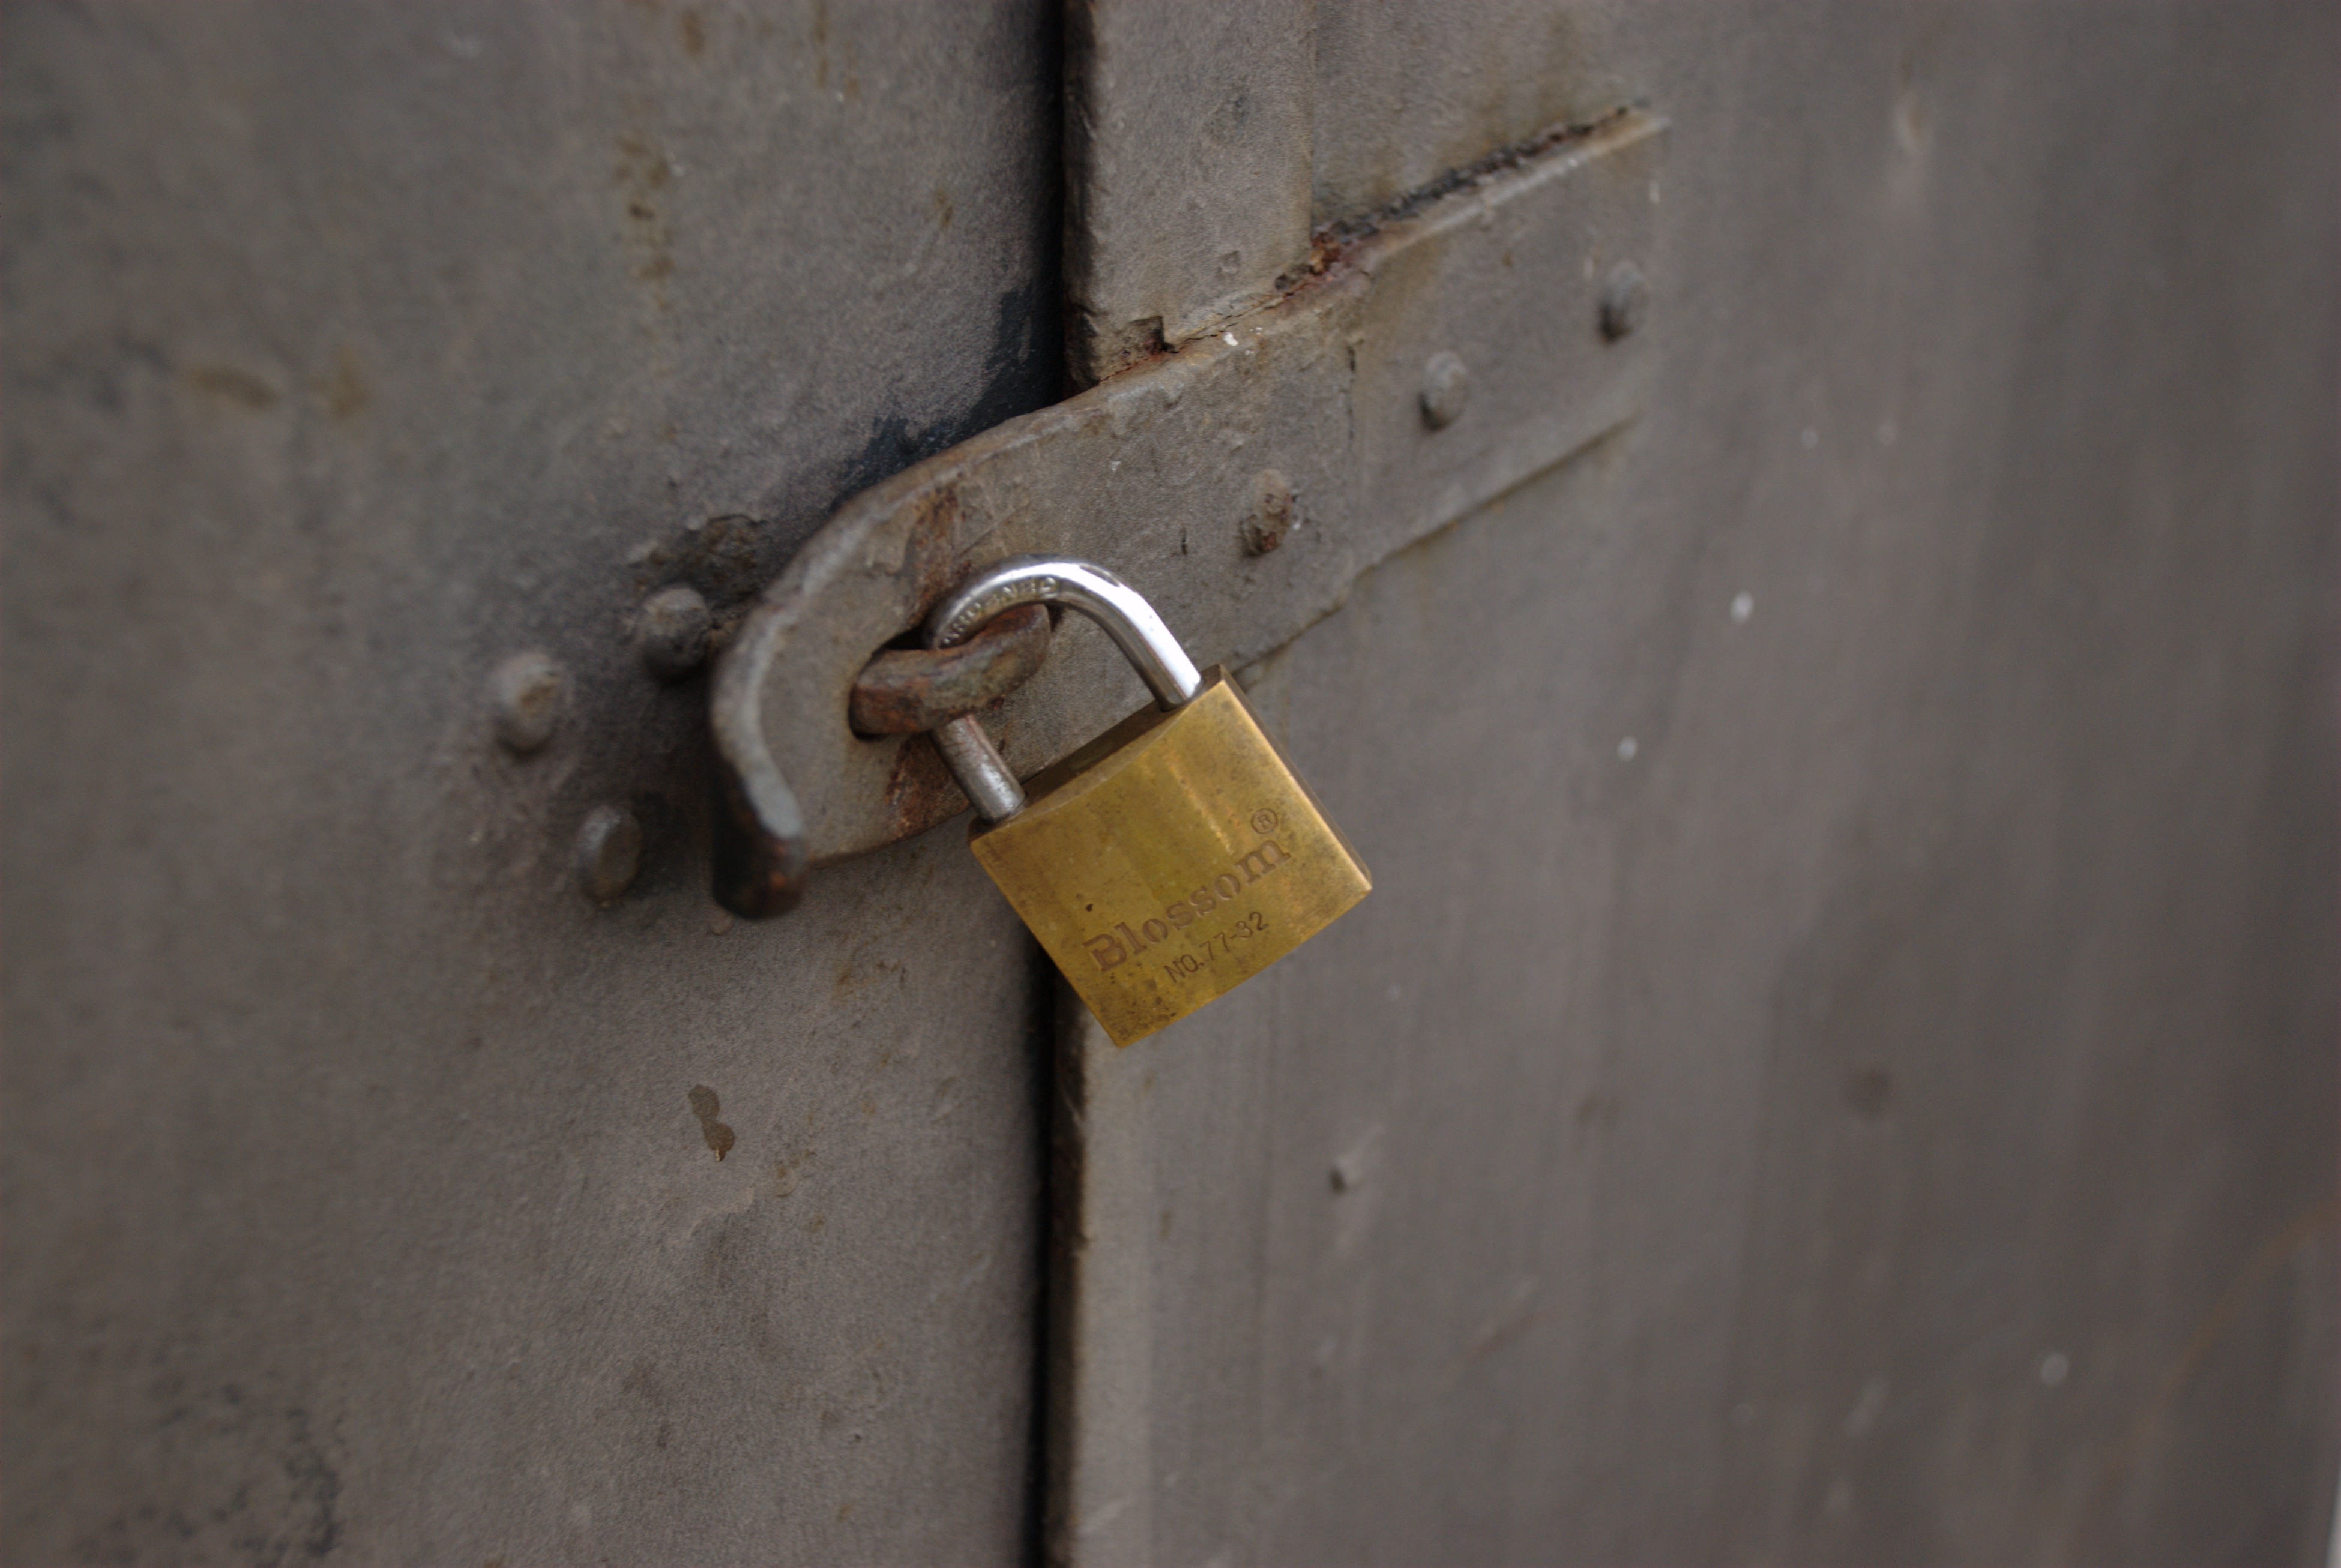
wood, floor, wall, nikon, d80, mywinners, nikond80, theperfectphotographer, novavitanewlife